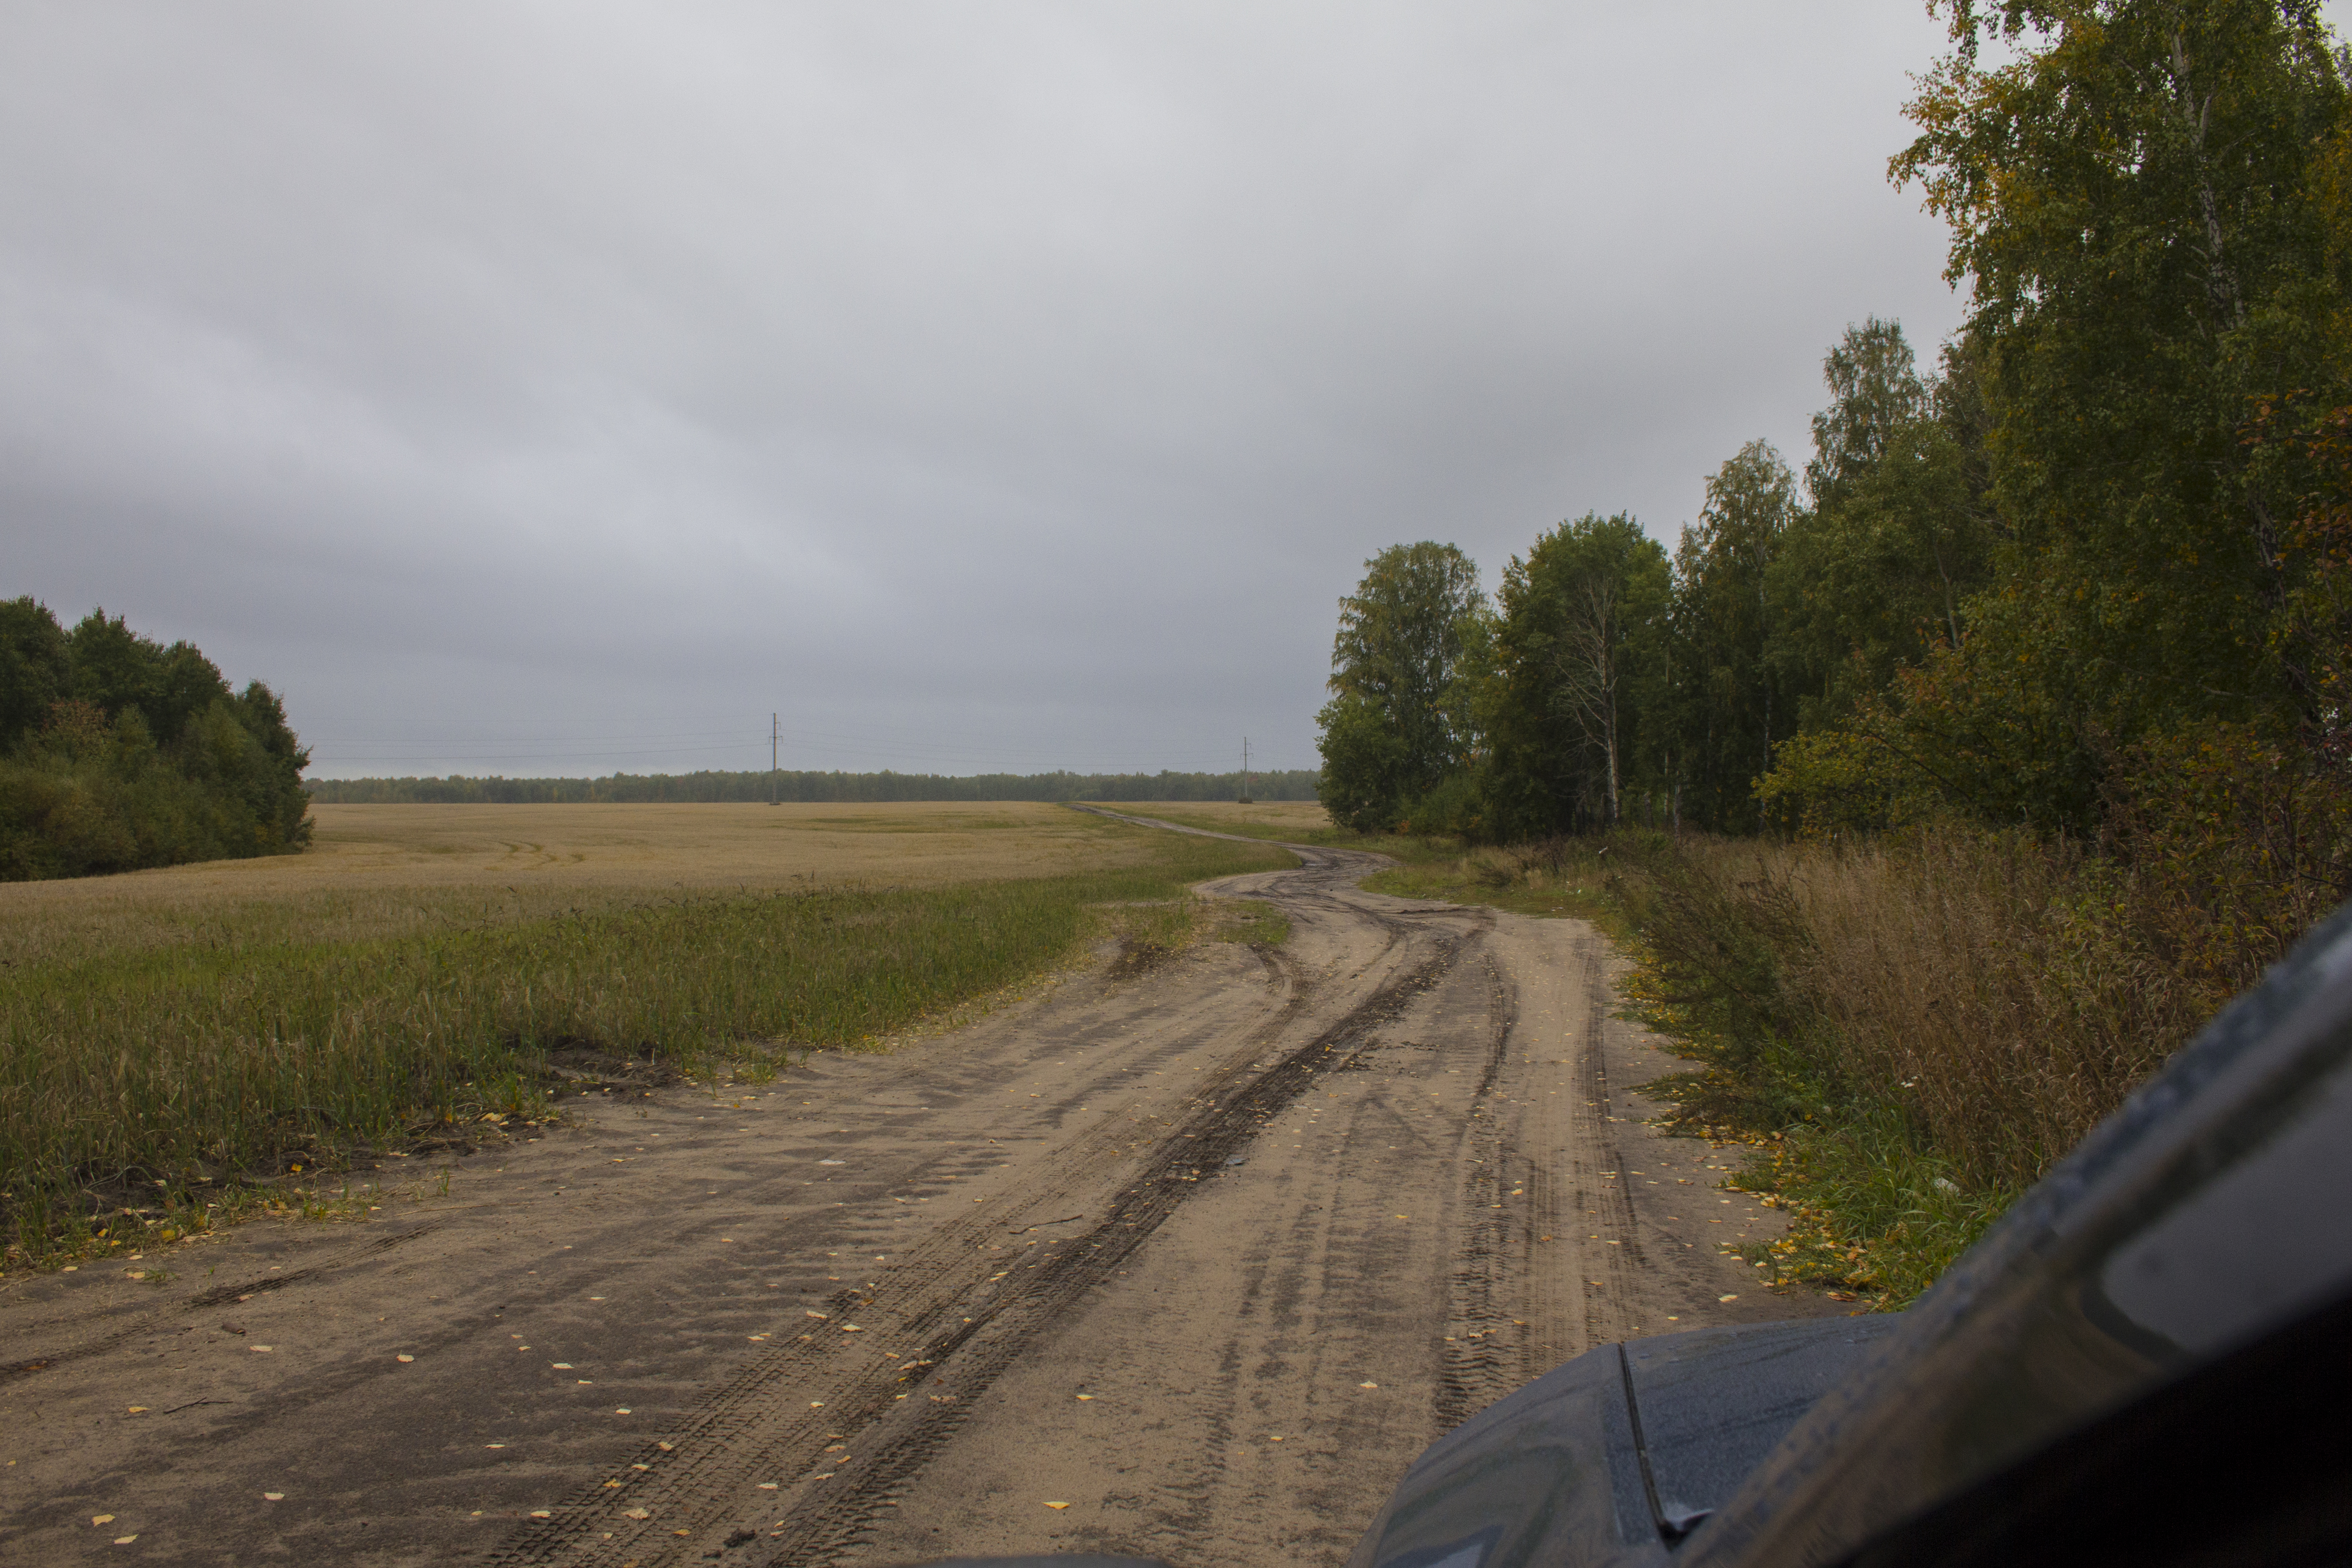
autumn, landscape, field, road, travel, sky, natural landscape, dirt road, natural environment, tree, thoroughfare, infrastructure, cloud, road surface, rural area, asphalt, land lot, lane, plain, vehicle, road trip, horizon, plant, grassland, nonbuilding structure, prairie, car, forest, pasture